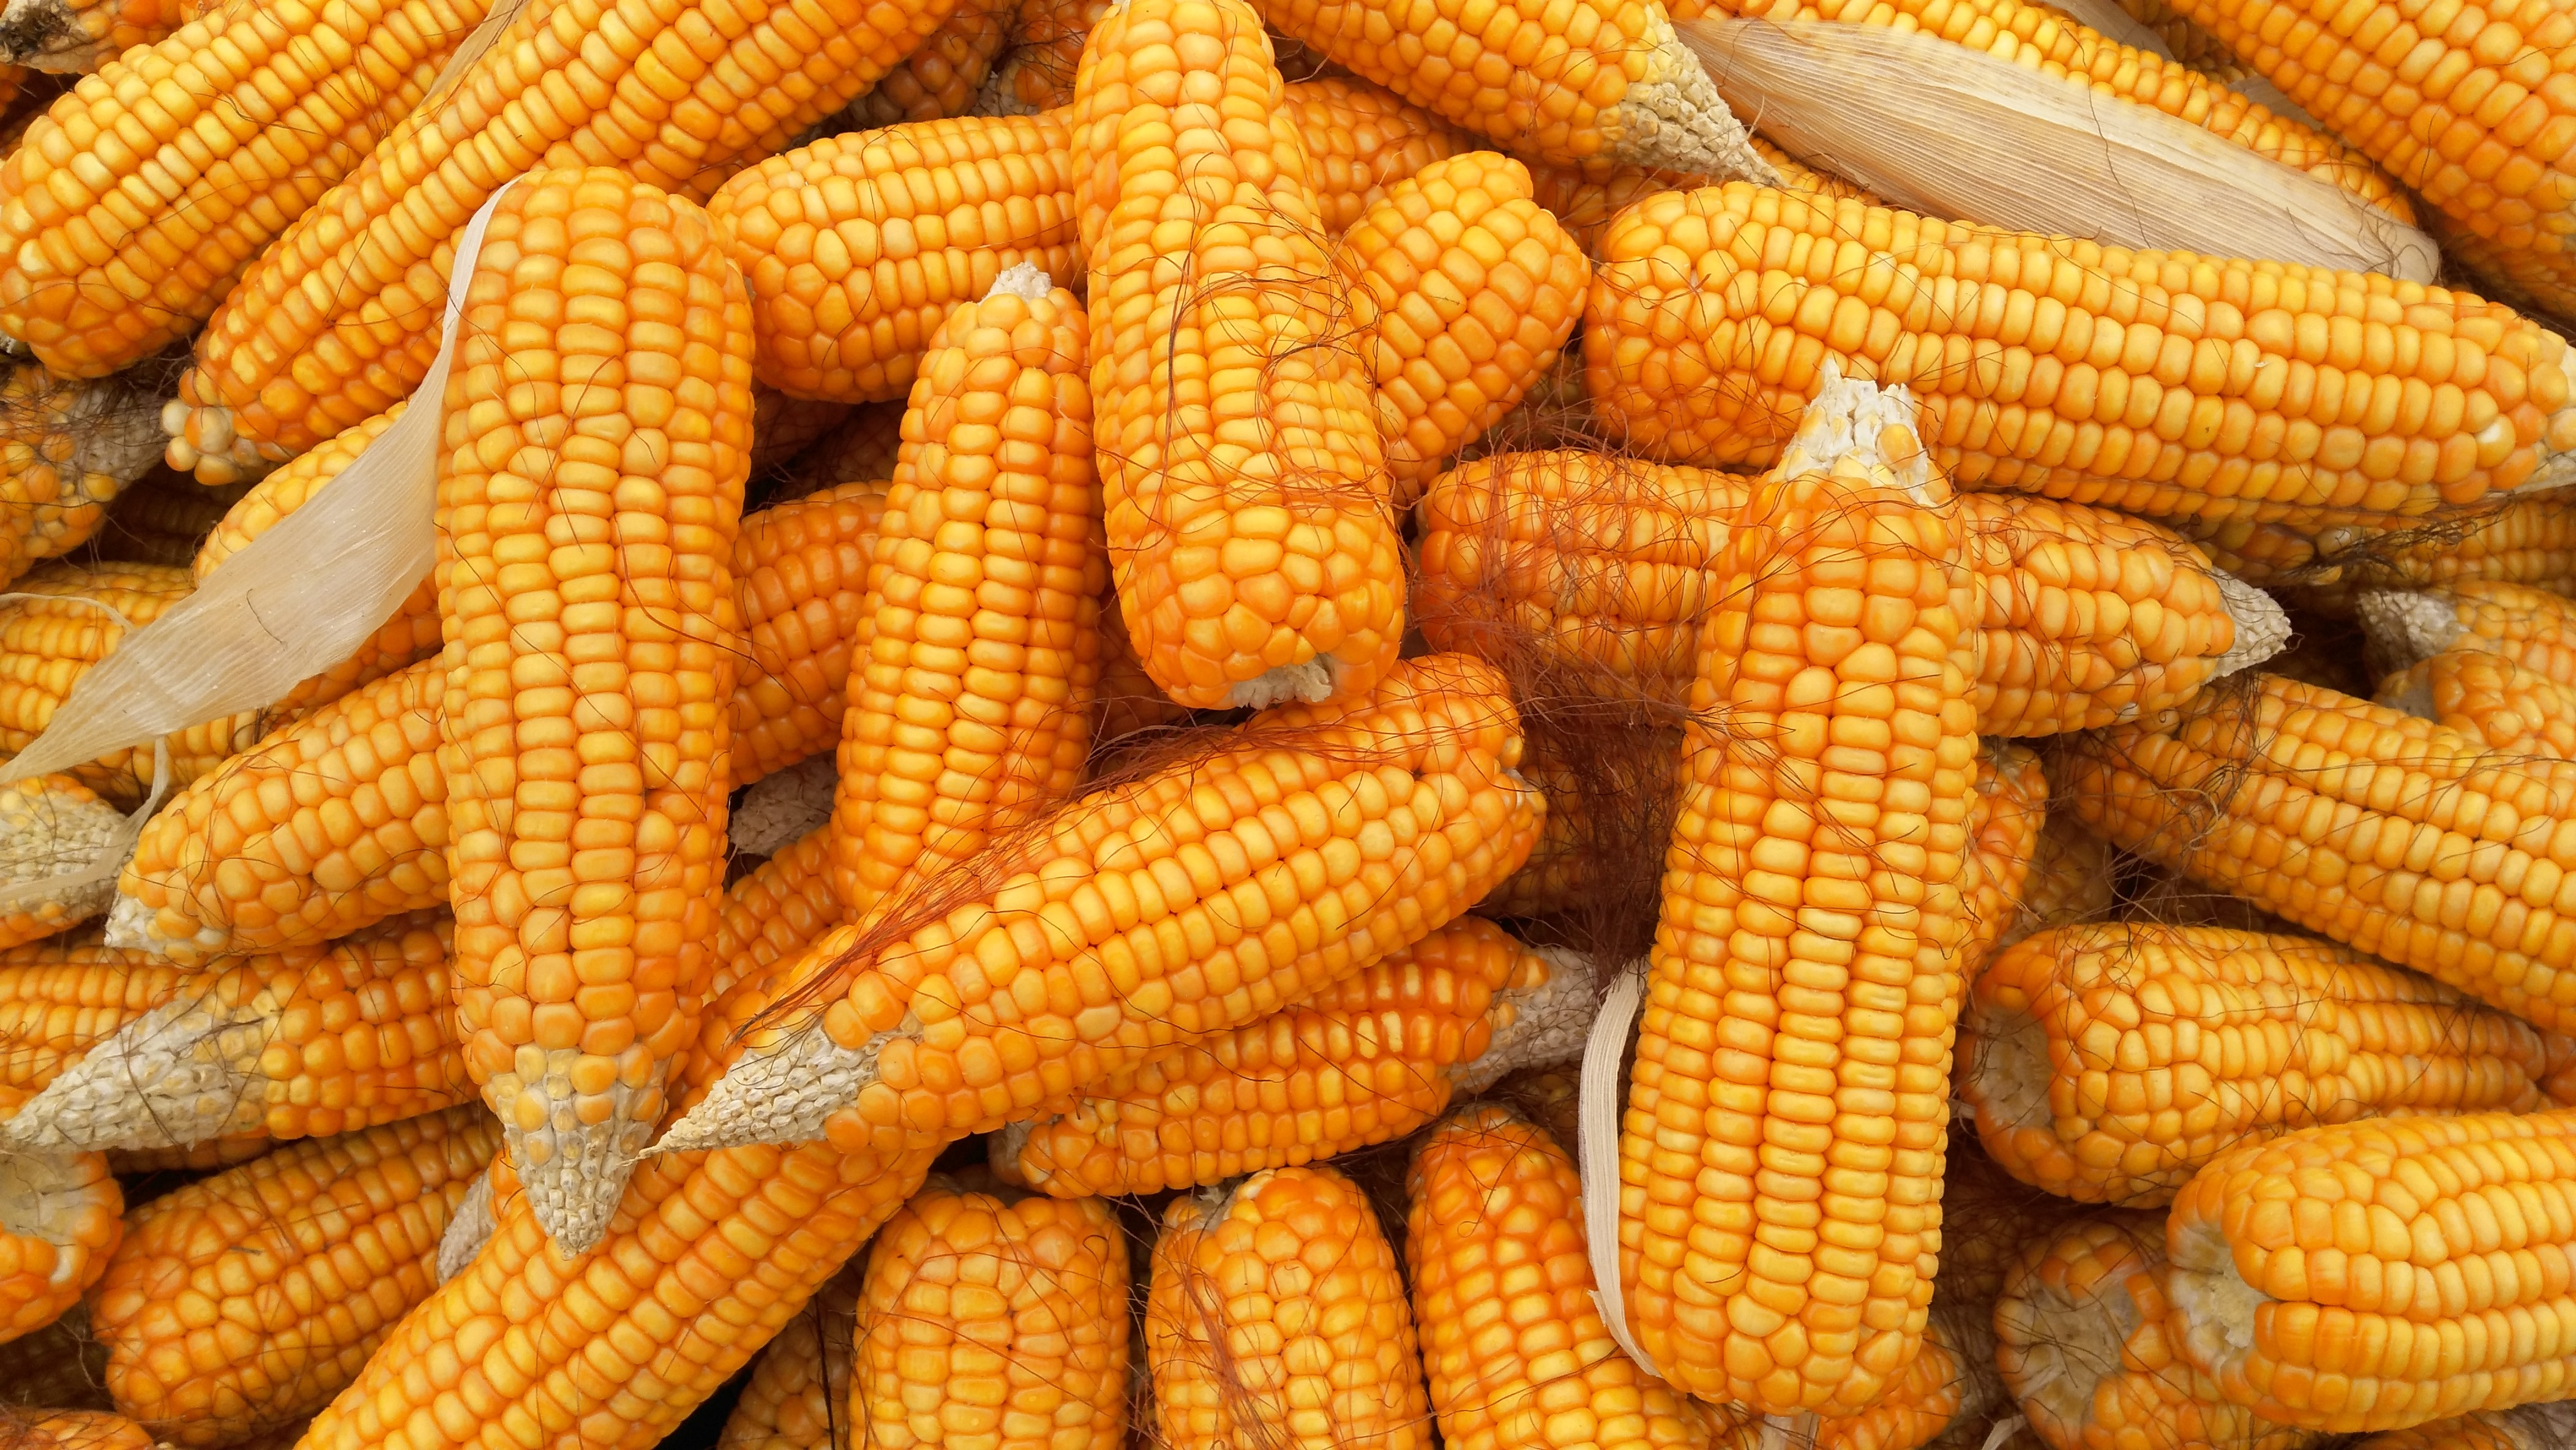
dish, food, produce, vegetable, corn, agriculture, healthy, sweet corn, vegetarian food, maize, organic, corn on the cob, side dish, grass family